Bucura Dumbravă

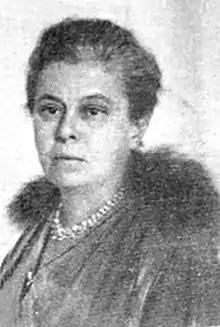
The middle aged Bucura Dumbravă, photographed ca. 1920

Bucura Dumbravă, pen name of Ștefania "Fanny" Szekulics, Szekulicz or Seculici (December 28, 1868 – January 26, 1926), was a Hungarian-born Romanian genre novelist, cultural promoter, hiker and Theosophist. Her literary work, mainly written in German, covers romantic stories about the legendary feats of hajduk heroes. They brought her commercial success in both German-speaking Europe and Romania, and were prefaced by Queen-consort Elisabeth of Wied.